Lester J. Whitlock

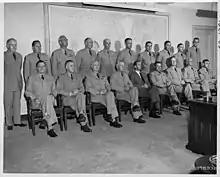
Army commanders meet with Secretary of the Army Frank Pace and General J. Lawton Collins, Army Chief of Staff, at the Pentagon, June 5, 1952. Whitlock stands third from the left, between George Decker (left) and John T. Lewis (right).

After the war, Whitlock returned to the permanent rank of brigadier general. During the post-war Occupation of Japan, MacArthur was appointed as Supreme Commander for the Allied Powers, and Whitlock continued to serve as his G-4. In August 1947, Whitlock returned to the United States and assumed command of the San Antonio General Depot in Texas.